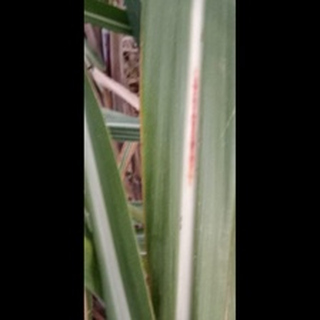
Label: sugarcane_red_rot